Grüningen

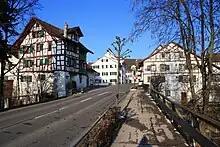
Timber framing houses in the "Stedtli" (2010)

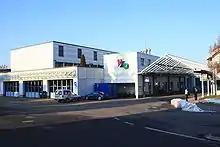
The headquarters of the Verkehrsbetriebe Zürichsee und Oberland "(VZO)" in Grüningen

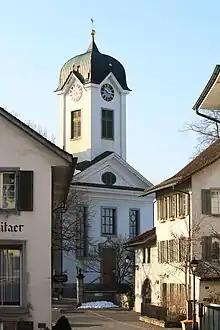
Reformed church

Grüningen has a population (as of ) of . , 11.1% of the population was made up of foreign nationals. the gender distribution of the population was 49.6% male and 50.4% female. Over the last 10 years the population has grown at a rate of 4.4%. Most of the population speaks German (92.0%), with Italian being second most common ( 1.9%) and English being third ( 1.3%).